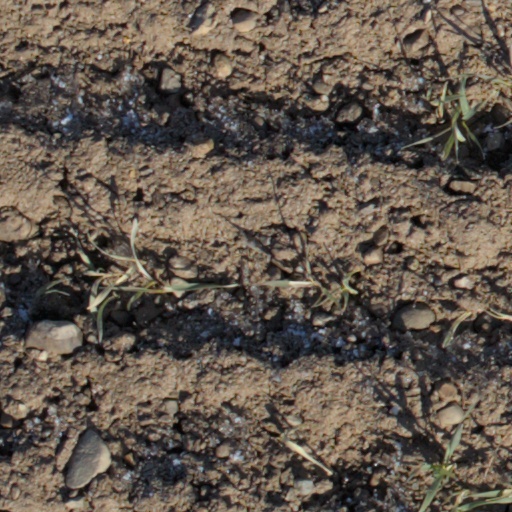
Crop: wheat